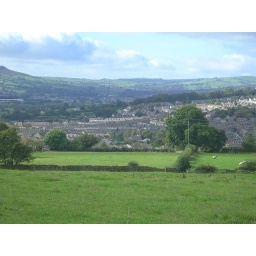
Our house is behind that enormous tree on the right. We live in a stone built terrace built in 1888.